Lycée Français de la Nouvelle-Orléans

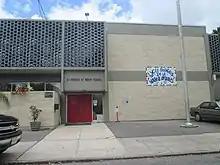
Patton St. Campus, the former St. Francis of Assisi School, in September 2014

Lycée Français de la Nouvelle-Orléans (LFNO) is a type II charter school, and French international school in New Orleans, Louisiana. (2020-2021 school year) it serves Pre-Kindergarten through grade 10 and will add a new grade level each school year until it is a full PK-12 school. It is under the Orleans Parish School Board (OPSB).